Ed Lewis (wrestler)

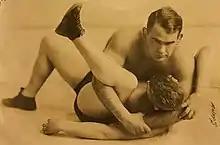
Lewis pins an opponent, 1929

The climax of their feud came on April 15, 1925, when Gold Dust Trio star and former champion Stanislaus Zbyszko was asked to lose to the Gold Dust Trio's own handpicked champion, Wayne Munn, a former football star, in an effort to give Munn credibility. Zbyszko balked at the idea of losing to an unskilled wrestler, and secretly jumped to the Joe Stecher camp. Zbyszko double-crossed the Gold Dust Trio, using his knowledge of holds to legit defeat and, in the process, humiliate Munn. Eventually, Lewis and Stecher settled their differences, and agreed to do business with each other, with Stecher dropping the world title back to Lewis on February 20, 1928.